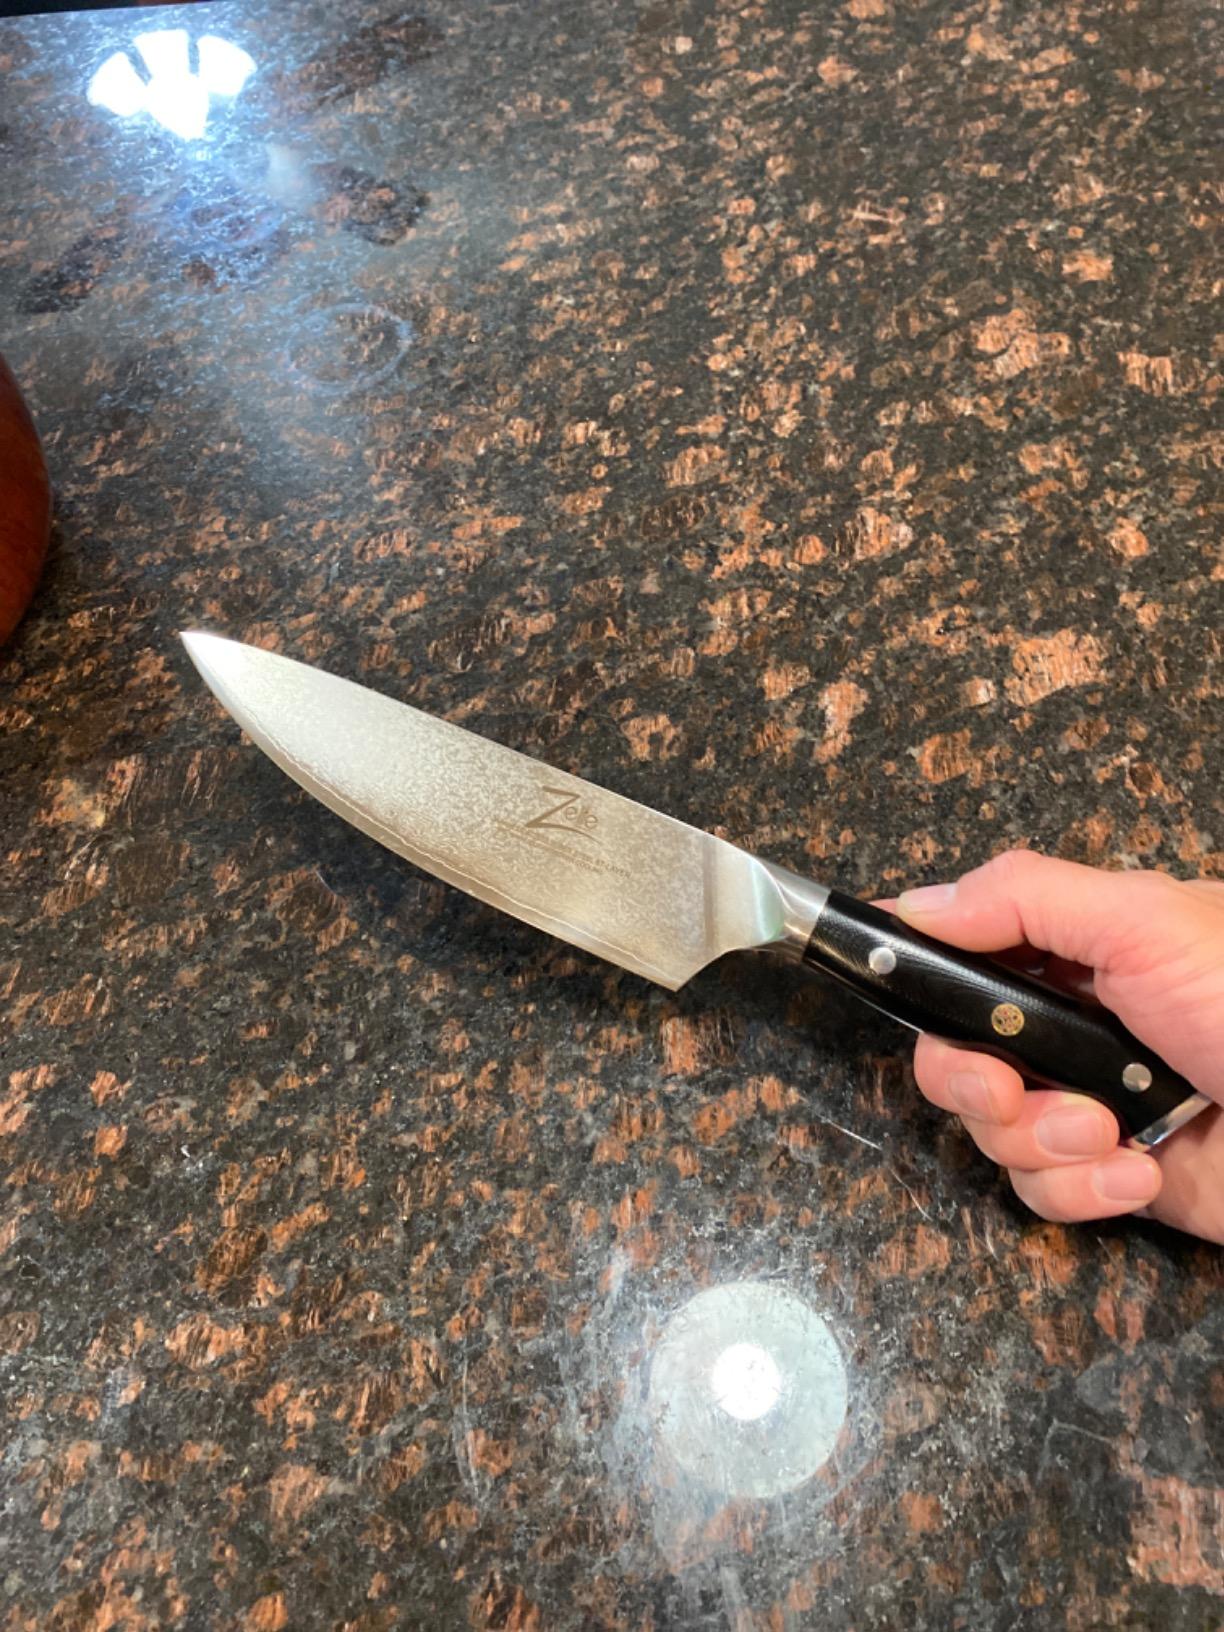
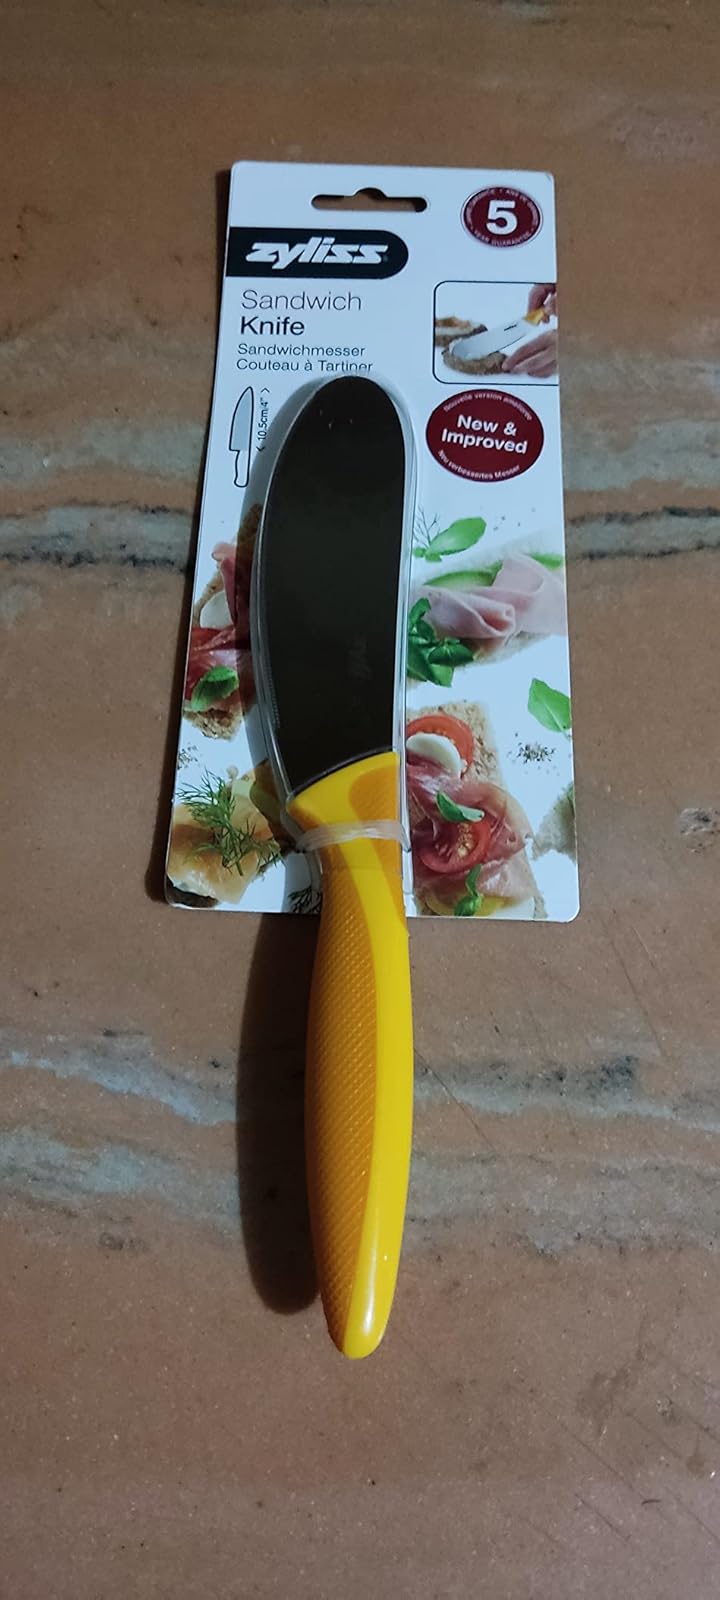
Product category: items_knife
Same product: no